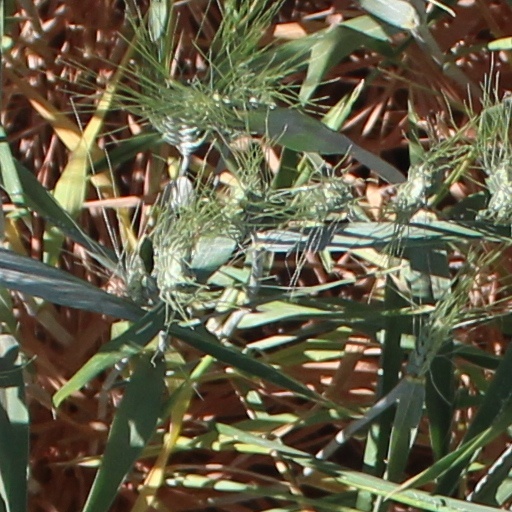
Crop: wheat